Vestigial twin

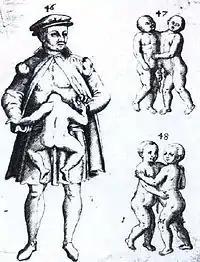
The man on the left is illustrated as vestigial parasitic twins, meanwhile on the right there are two varieties of conjoined twins illustrated.

A vestigial twin is a form of parasitic twinning, where the parasitic "twin" is so malformed and incomplete that it typically consists entirely of extra limbs or organs. It also can be a complete living being trapped inside the host person, however the parasitic twin is anencephalic and lacks consciousness.